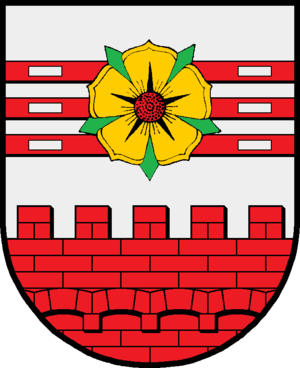
Roseburg est une commune allemande du Schleswig-Holstein, située dans l'arrondissement du duché de Lauenbourg, à douze kilomètres au sud-ouest de la ville de Mölln. Roseburg est l'une des 15 communes de l'Amt Büchen dont le siège est à Büchen.